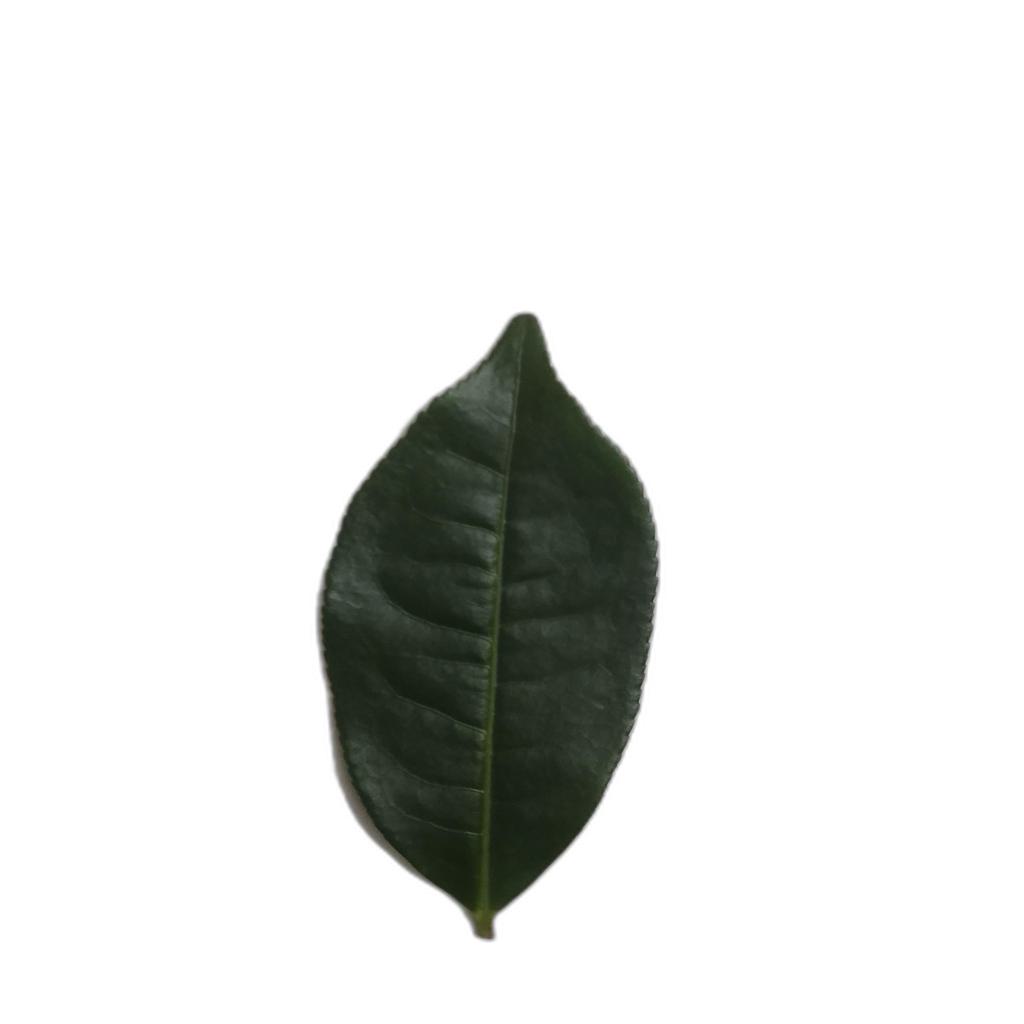
Label: Healthy